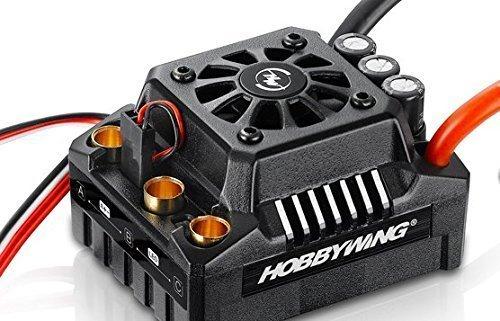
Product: Hobbywing 30103201 Ezrun Max8-V3 with Traxxas Plug
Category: Hobbies | Remote & App Controlled Vehicles & Parts | Remote & App Controlled Vehicle Parts | Power Plant & Driveline Systems | Electric Speed Controllers
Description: Traxxas TRX power connection.
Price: $142.52